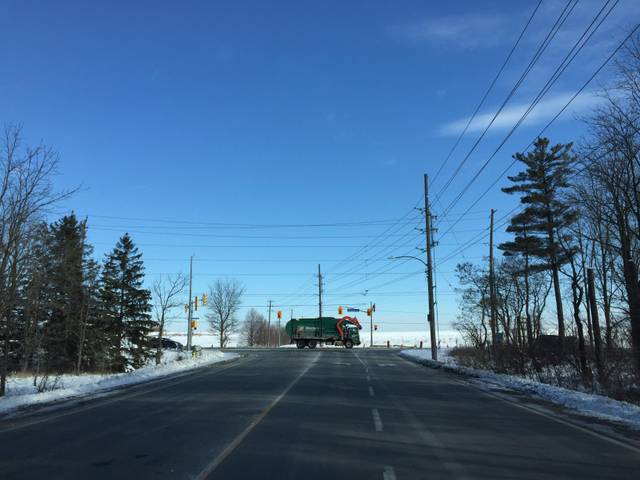
Region: Canada
Coordinates: 43.545, -80.215